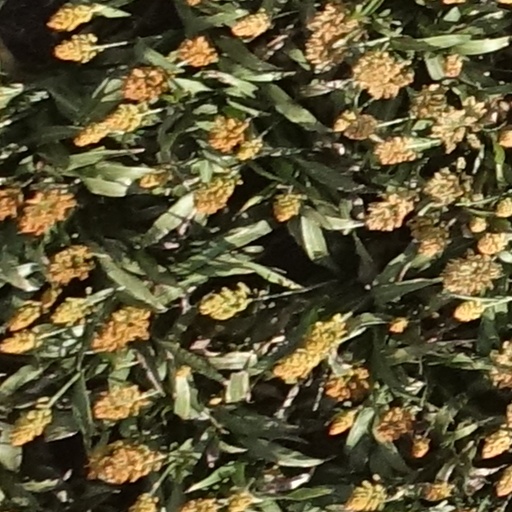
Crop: sorghum